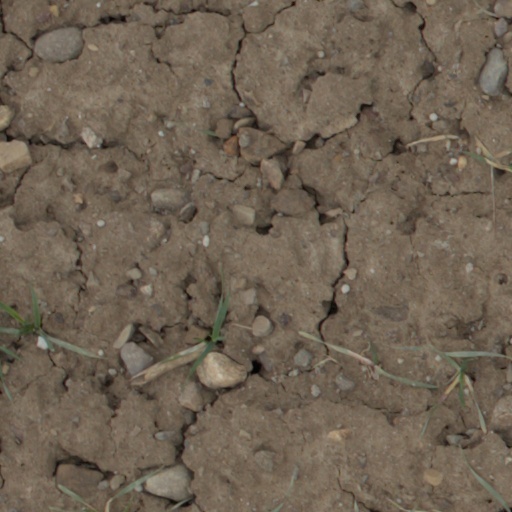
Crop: wheat